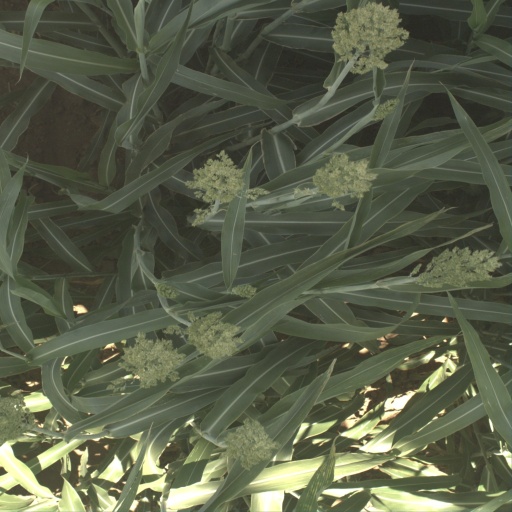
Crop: sorghum